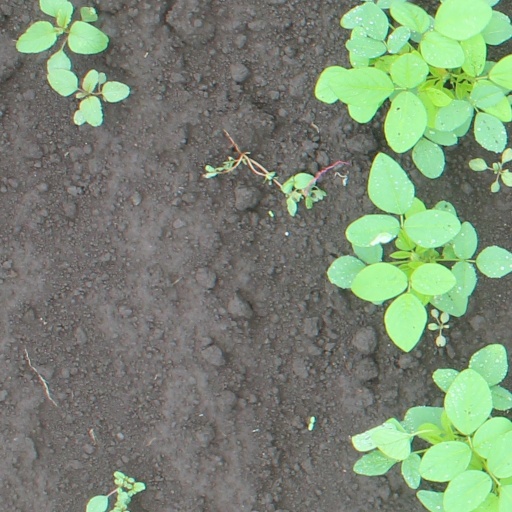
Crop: soybean